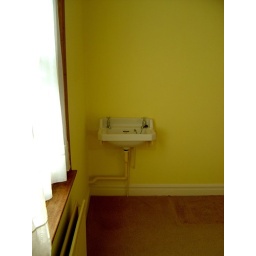
Original sink in existing bedroom, later changed to family bathroom